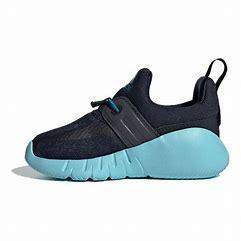
Brand: adidas
Model: Rapidazen I